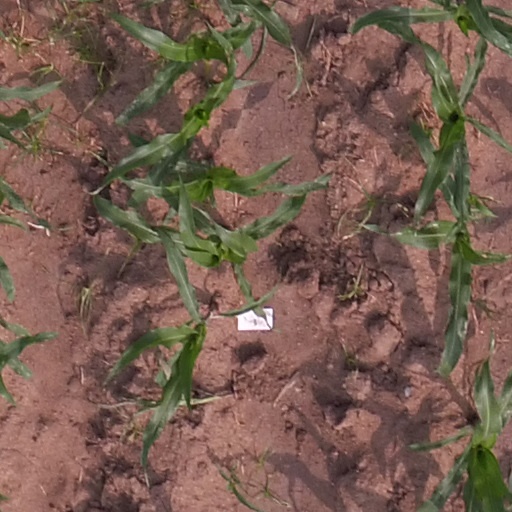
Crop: maize; corn